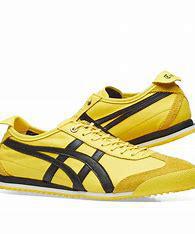
Brand: Onitsuka
Model: Tiger Onitsuka Tiger Mexico 66